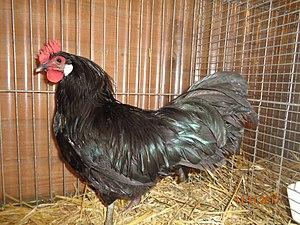
Coq rare
L'augsbourg est une race de poule domestique allemande. Elle est classée en danger extrême d'extinction en Allemagne.